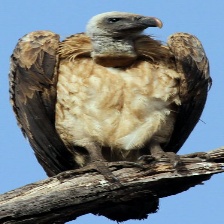
Species: INDIAN VULTURE
Scientific name: GYPS INDICUS
ImageNet parent category: vulture